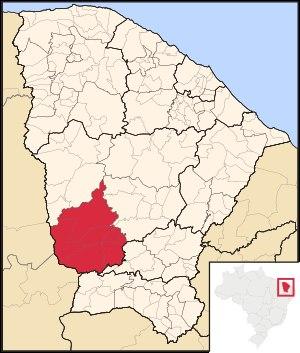
La microrégion du sertão de Inhamuns est l'une des quatre microrégions qui subdivisent la mésorégion des sertões cearenses, dans l'État du Ceará au Brésil.